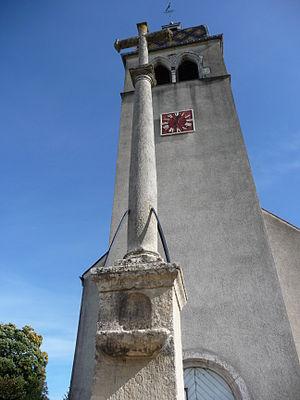
calvaire (gravé 1704) et clocher en arrière plan. Toit en tuiles colorées